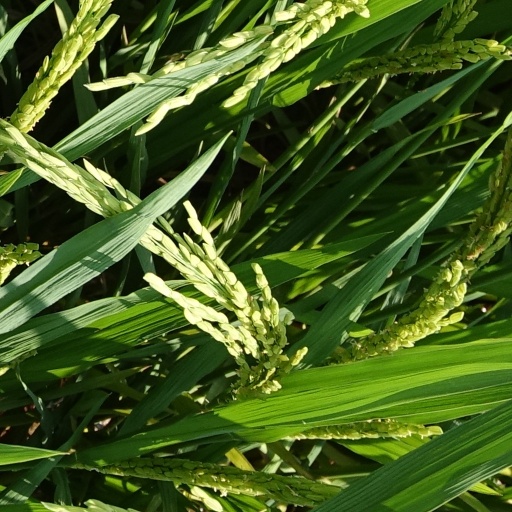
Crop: rice